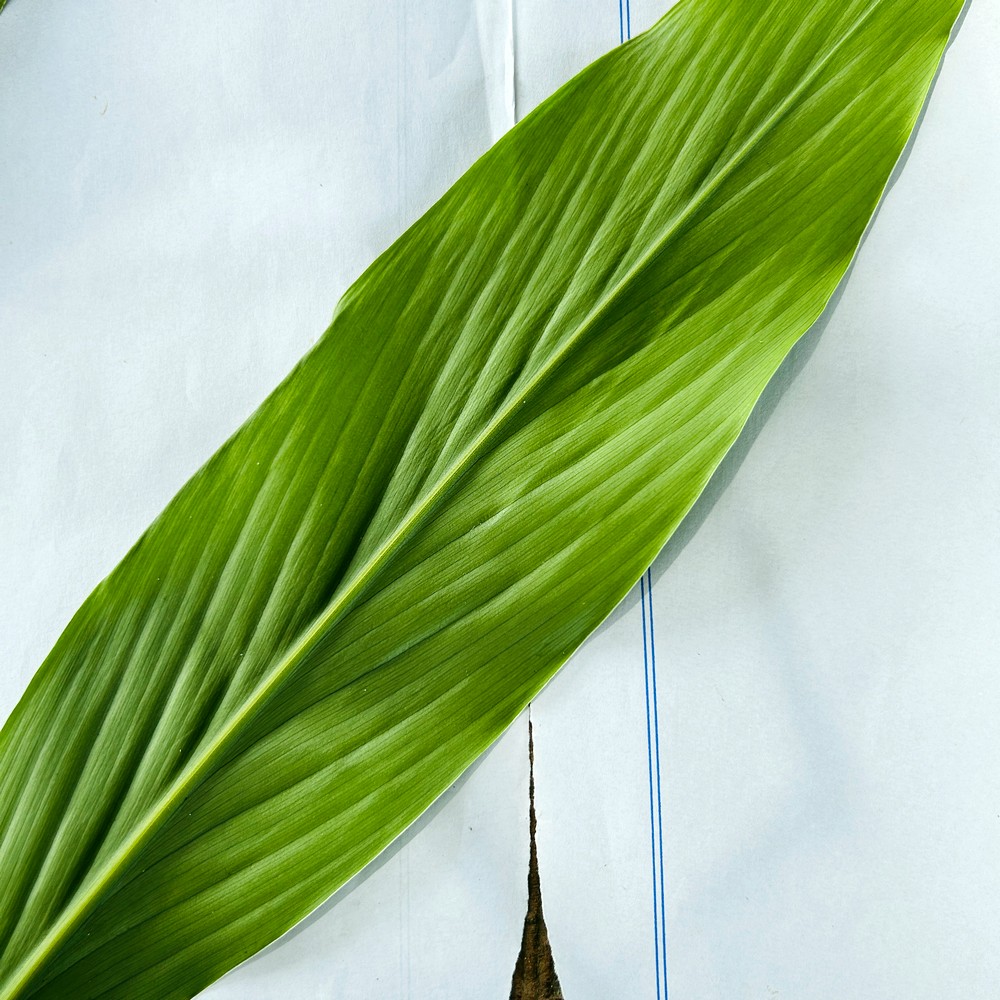
Label: Healthy Leaf